Penza

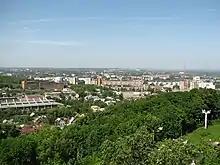
Penza as seen from the highest point of the city

This central quarter occupies the territory on which the wooden fortress Penza was once located, therefore it is sometimes called the Serf. The architectural concept of the old fortress, erected on the eastern slope of the mountain above the river, predetermined the direction of the first streets. The direction and location of the first streets were set by the passage towers of the fortress and the orientation of its walls. This is how the first six streets of the city were formed. Subsequently, the names were fixed to them: Governor's, Lekarskaya, Moscow, Nikolskaya, Sadovaya and Teatralnaya.